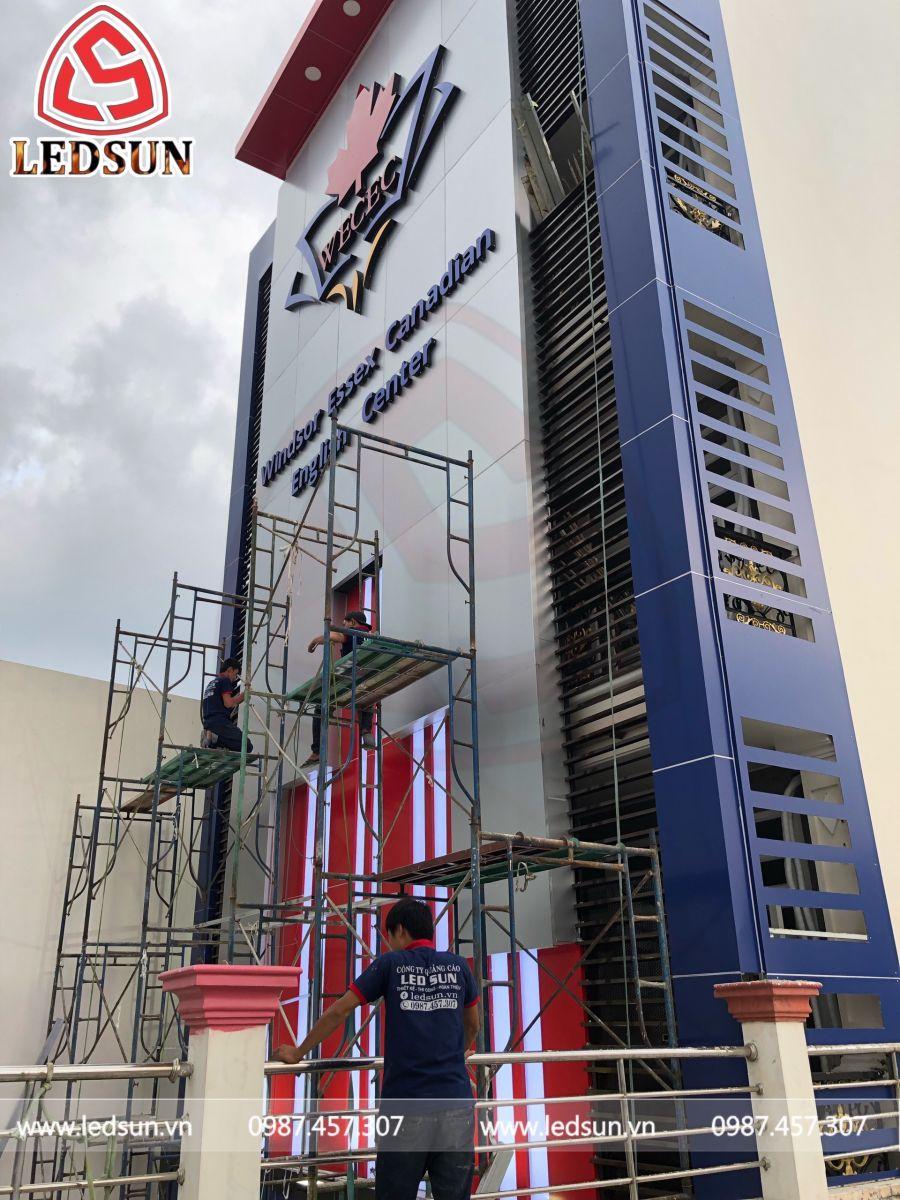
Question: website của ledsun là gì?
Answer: www. ledsun. vn